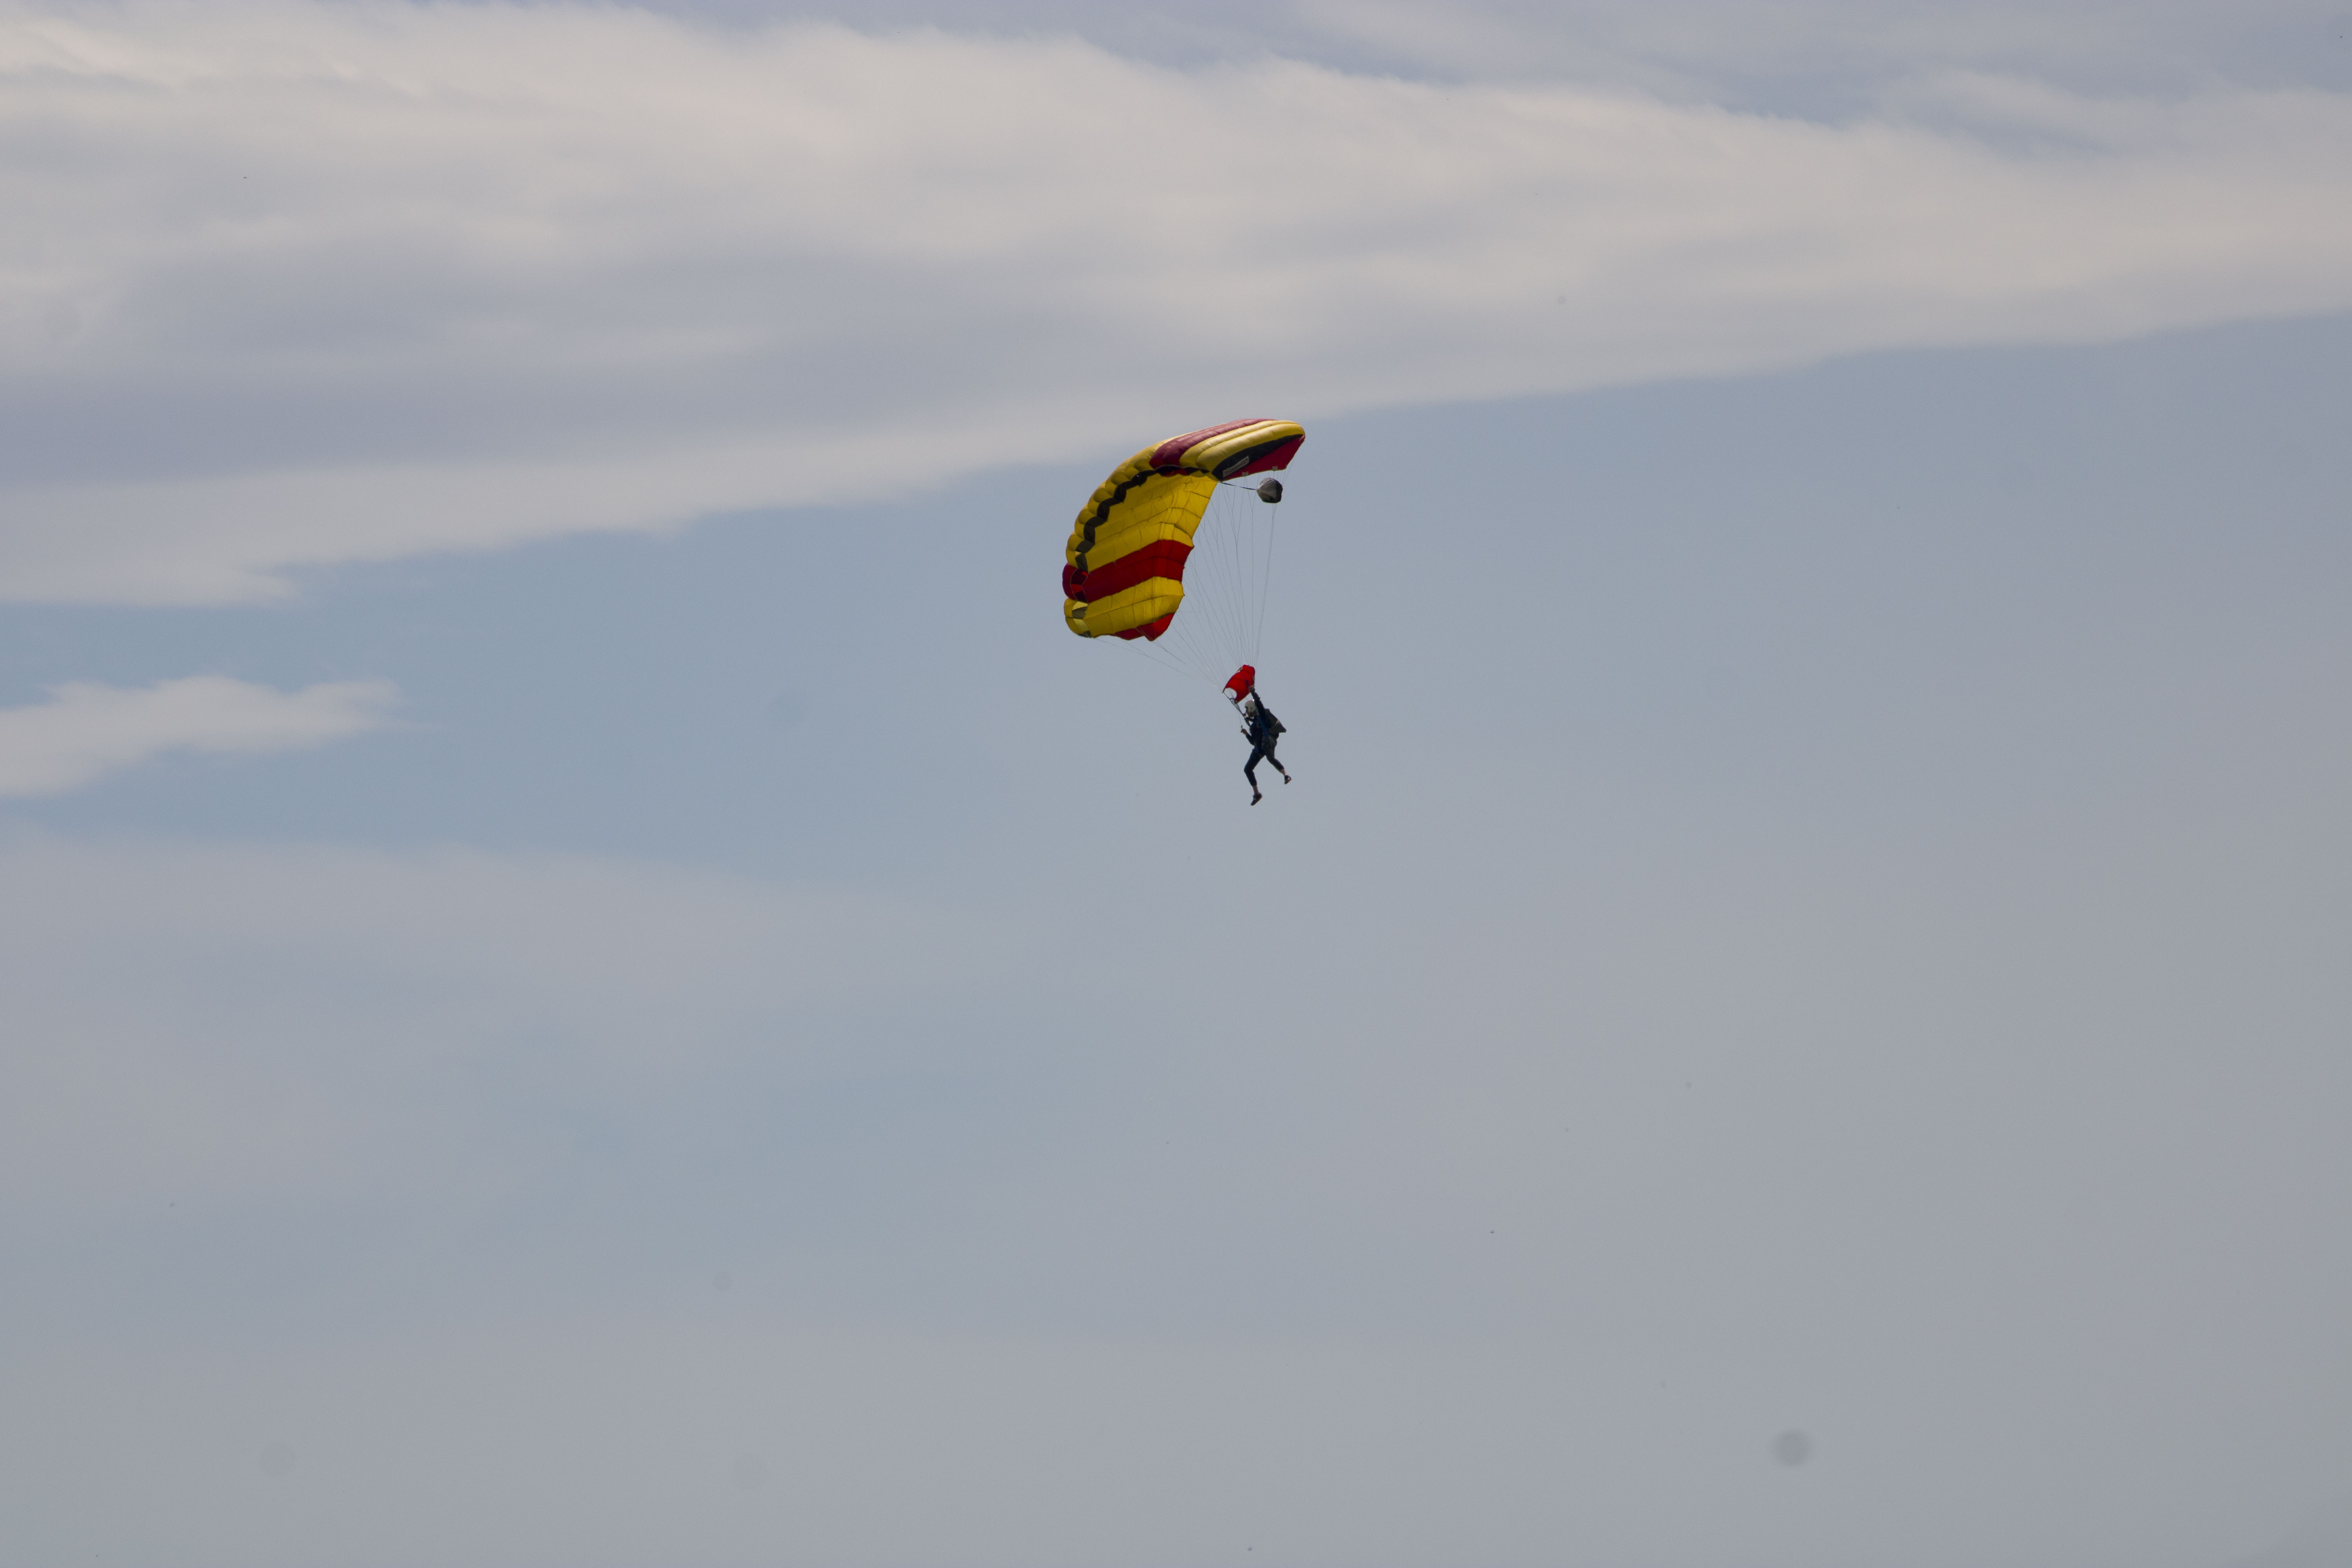
parachute, ciel, sky, cloud, parachuting, paragliding, sports equipment, windsports, wind, slope, kite sports, cumulus, air sports, extreme sport, landscape, horizon, air travel, flight, grassland, parasailing, recreation